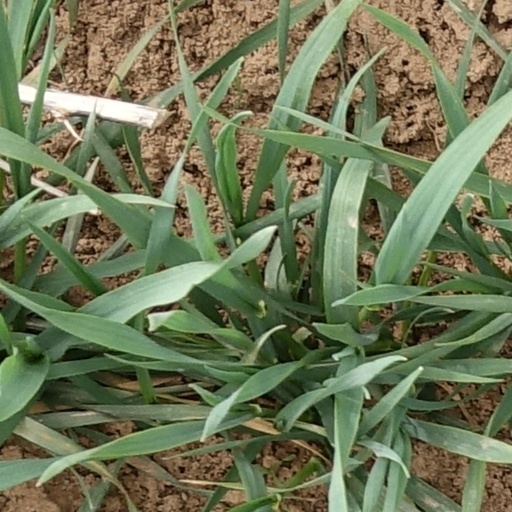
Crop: wheat